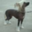
Label: dog